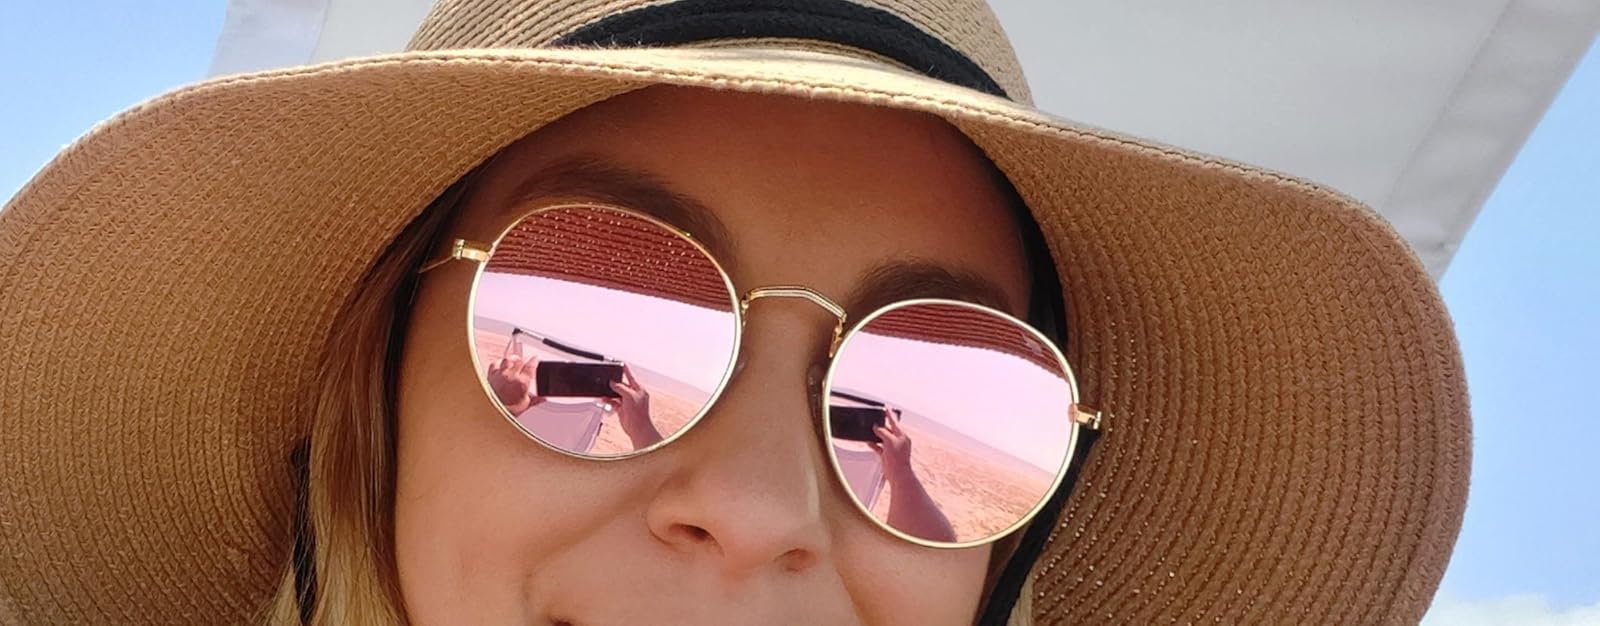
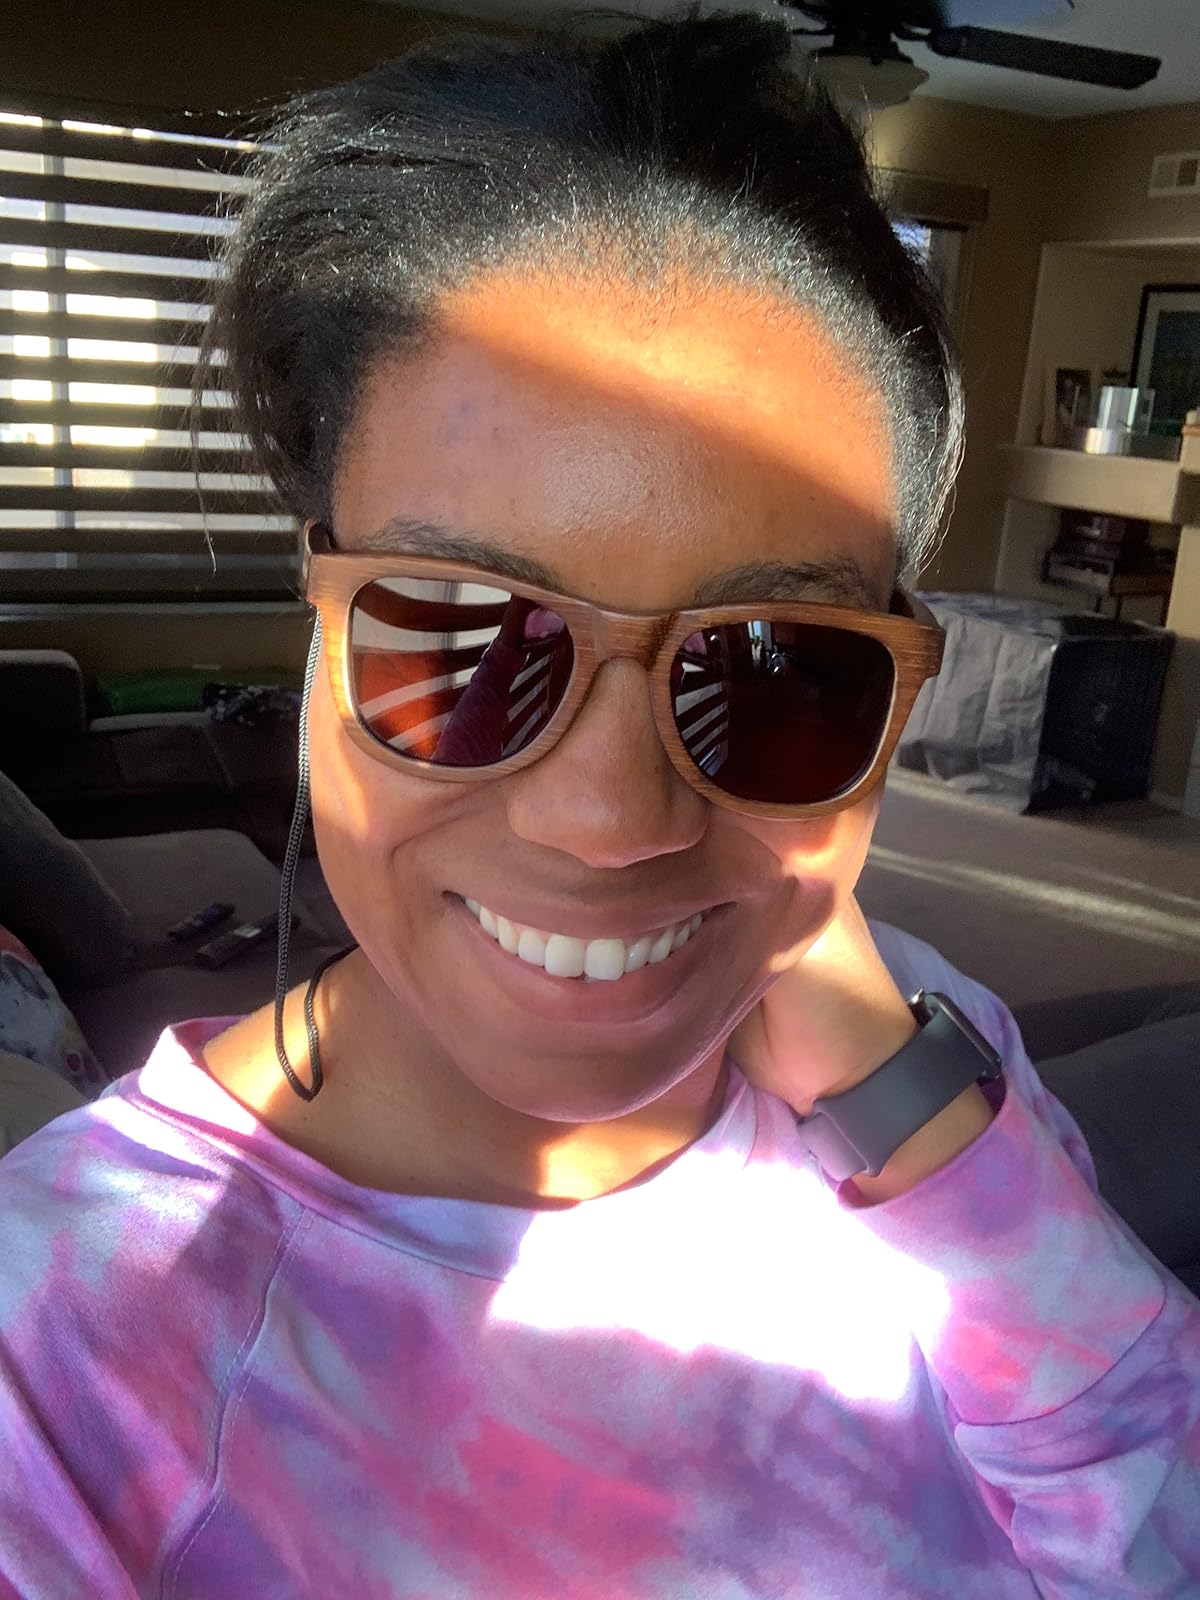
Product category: accessories_sunglasses
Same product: no